Falklands War

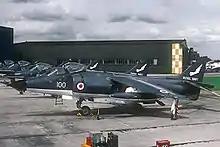
Royal Navy FAA Sea Harrier FRS1

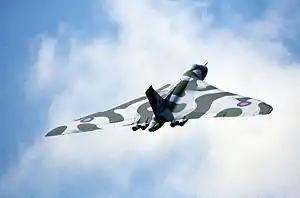
RAF Avro Vulcan B.Mk.2 strategic bomber

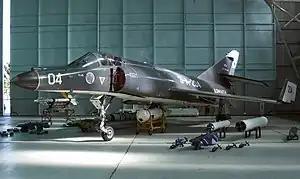
French-built Super Étendard of the Argentine Naval Aviation

The nuclear-powered submarine set sail from Faslane, Scotland on 4 April. The two aircraft carriers and and their escort vessels left Portsmouth, England only a day later. On its return to Southampton from a world cruise on 7 April, the ocean liner was requisitioned and set sail two days later with the 3 Commando Brigade aboard. The ocean liner "Queen Elizabeth 2" was also requisitioned, and left Southampton on 12 May, with the 5th Infantry Brigade on board. The whole task force eventually comprised 127 ships: 43 Royal Navy vessels, 22 Royal Fleet Auxiliary ships, and 62 merchant ships.